Fine art

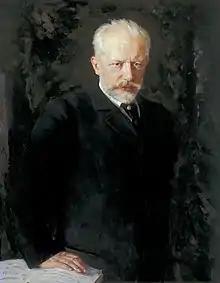
Pyotr Ilyich Tchaikovsky (1840–1893), the famous composer

Conceptual art is art in which the concept(s) or idea(s) involved in the work take precedence over traditional aesthetic and material concerns.